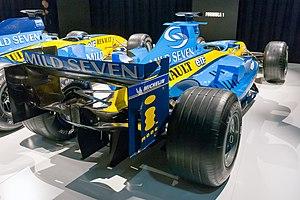
La Renault R24 est la monoplace de Formule 1 engagée par l'écurie Renault F1 Team dans le cadre du championnat du monde de Formule 1 2004 aux mains de Fernando Alonso, Jarno Trulli et Jacques Villeneuve. Les pilotes d'essais sont le Français Franck Montagny et le Japonais Satoshi Motoyama.